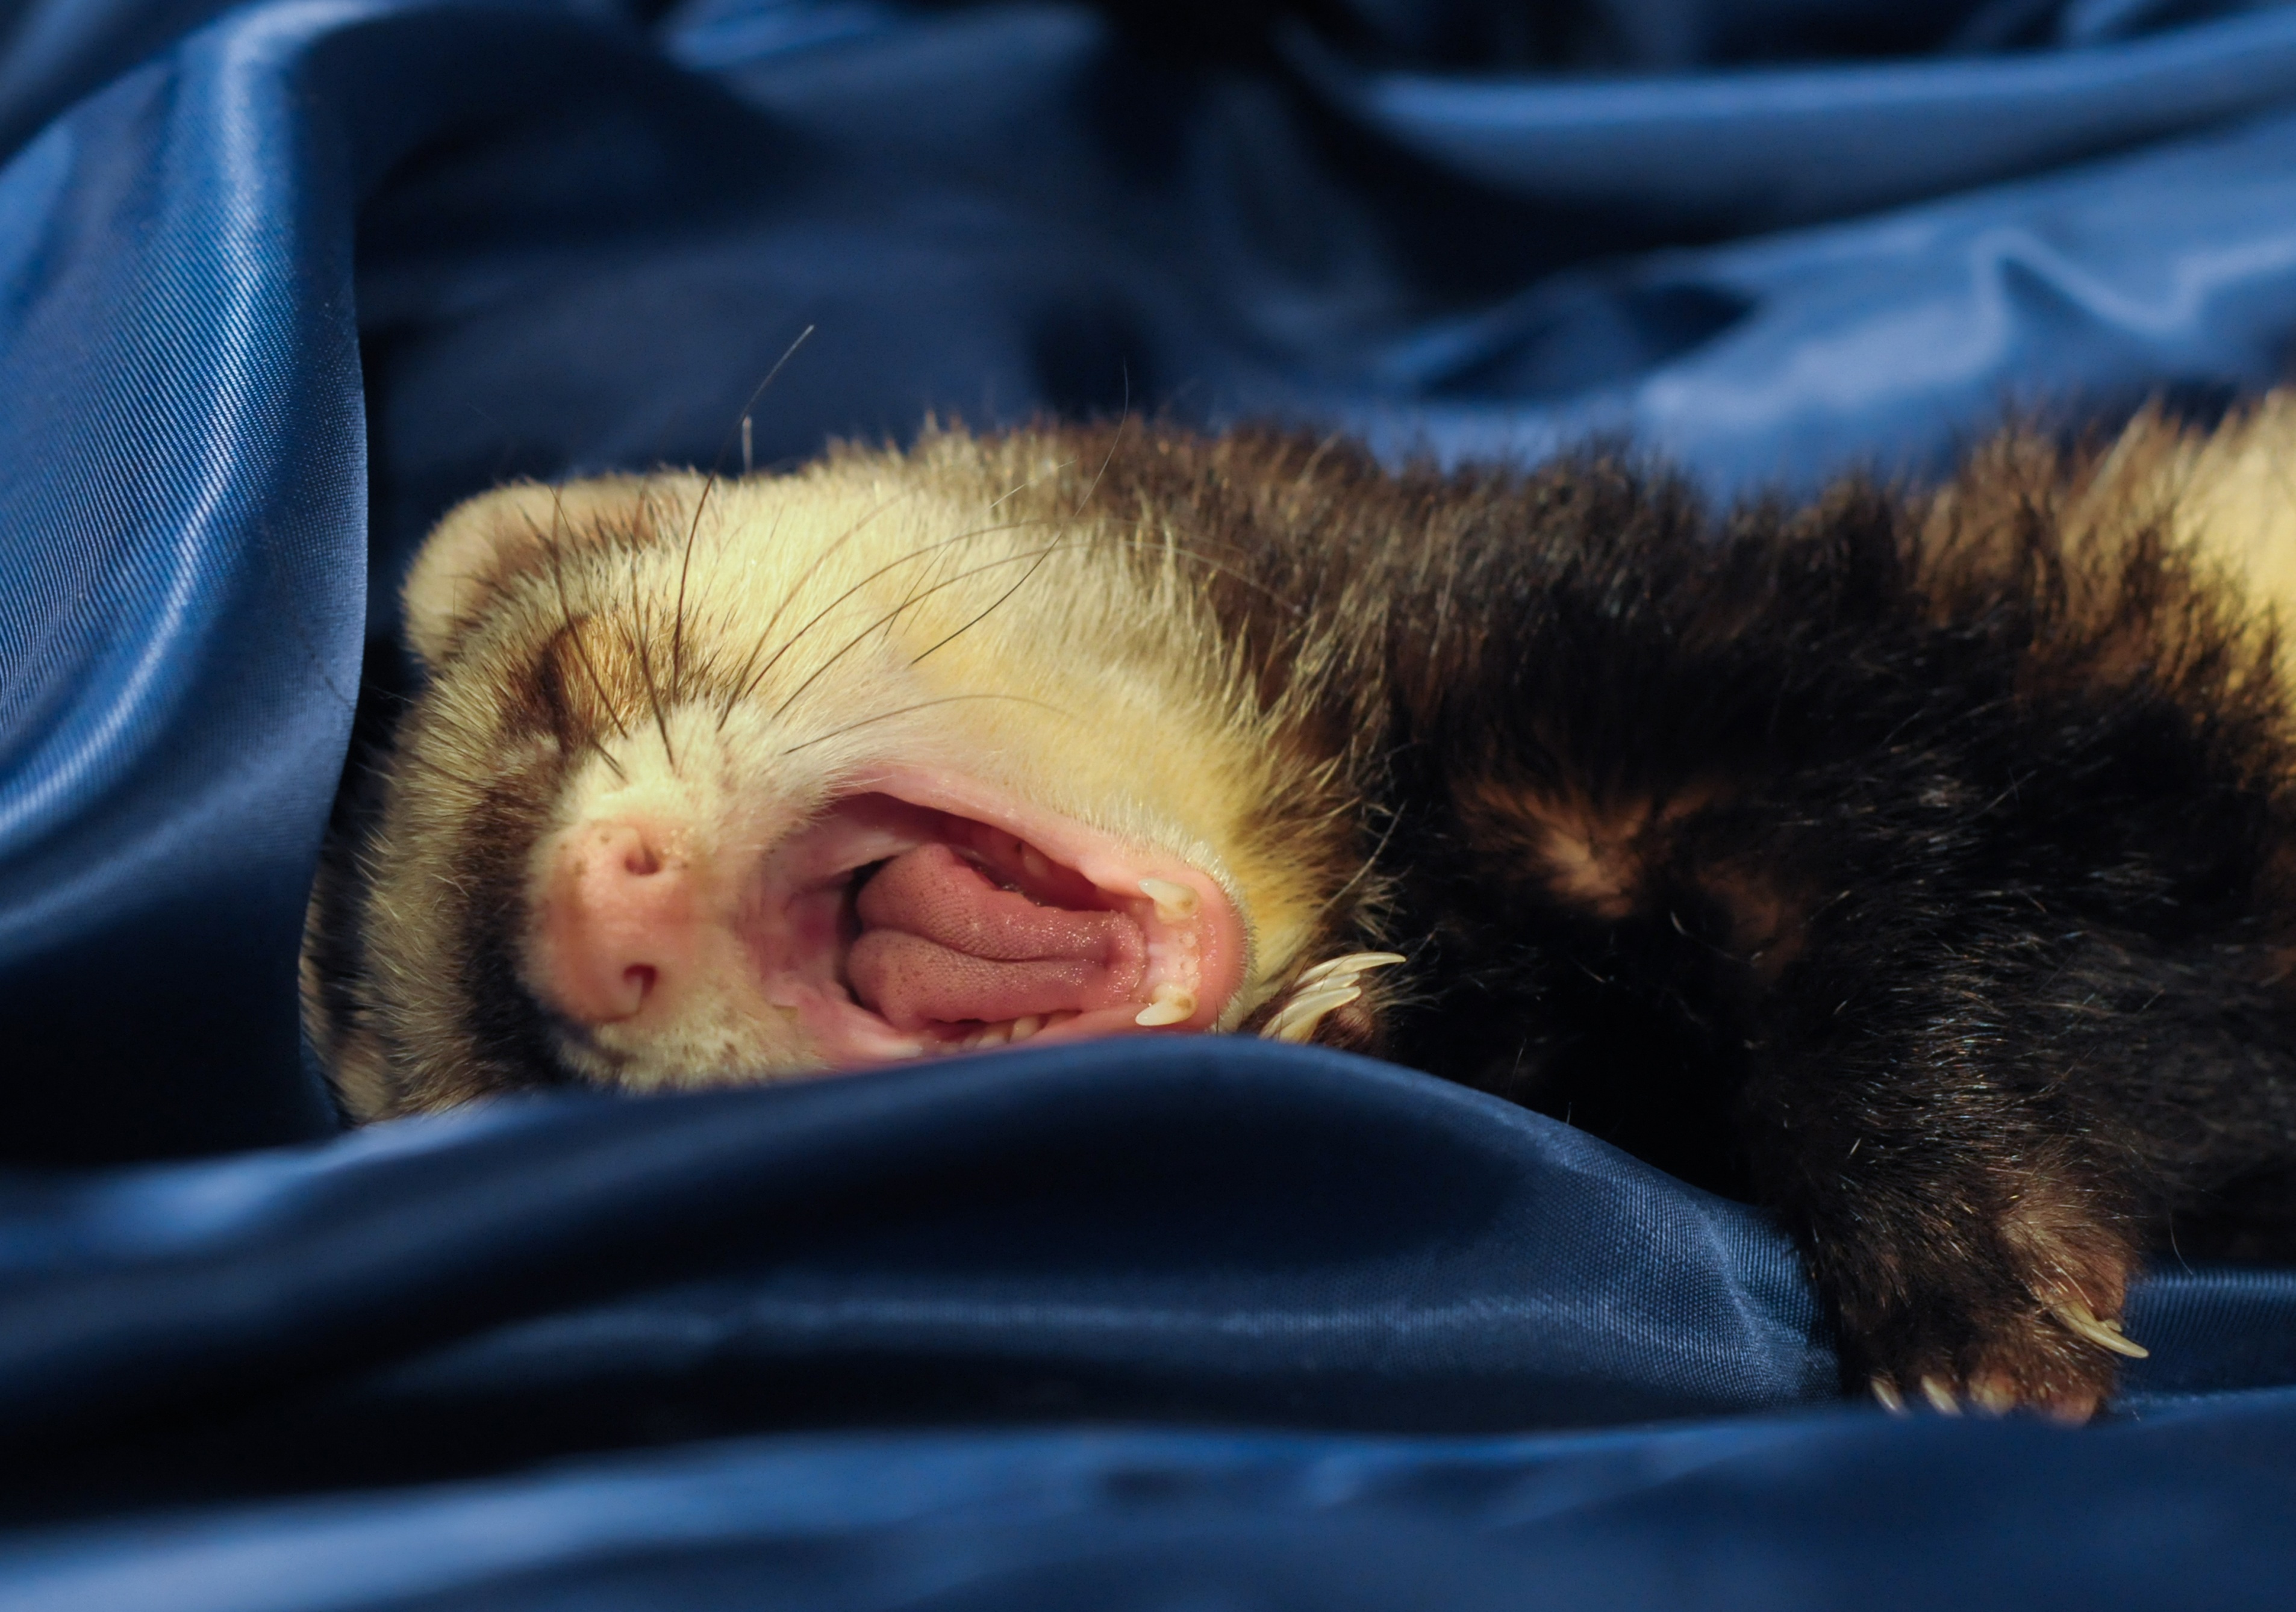
fur, mammal, fauna, domestic animal, yawn, whiskers, snout, ferret, marsupial, language, weasel, mustelidae, carnivoran, polecat, mustelinae